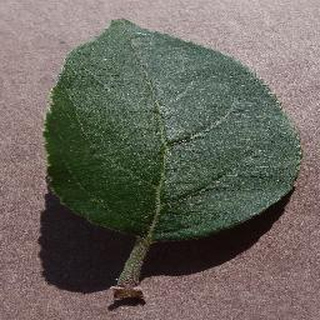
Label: healthy_apple